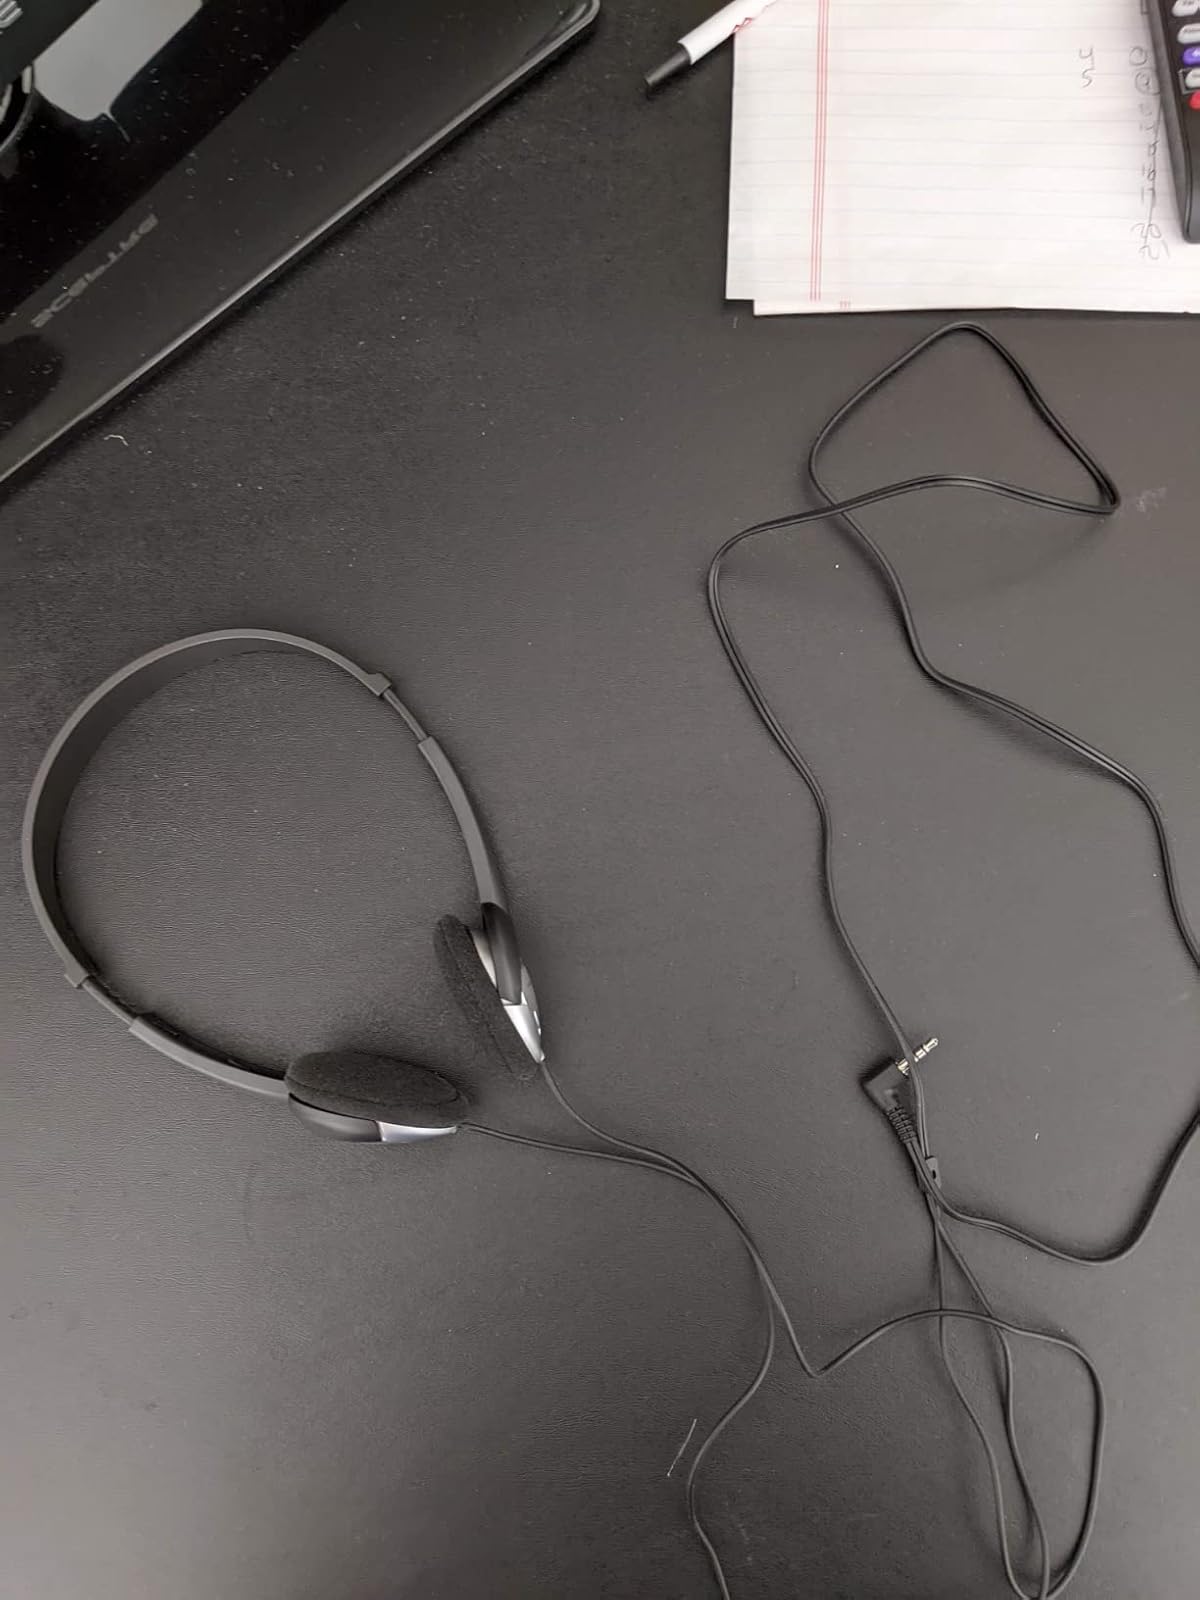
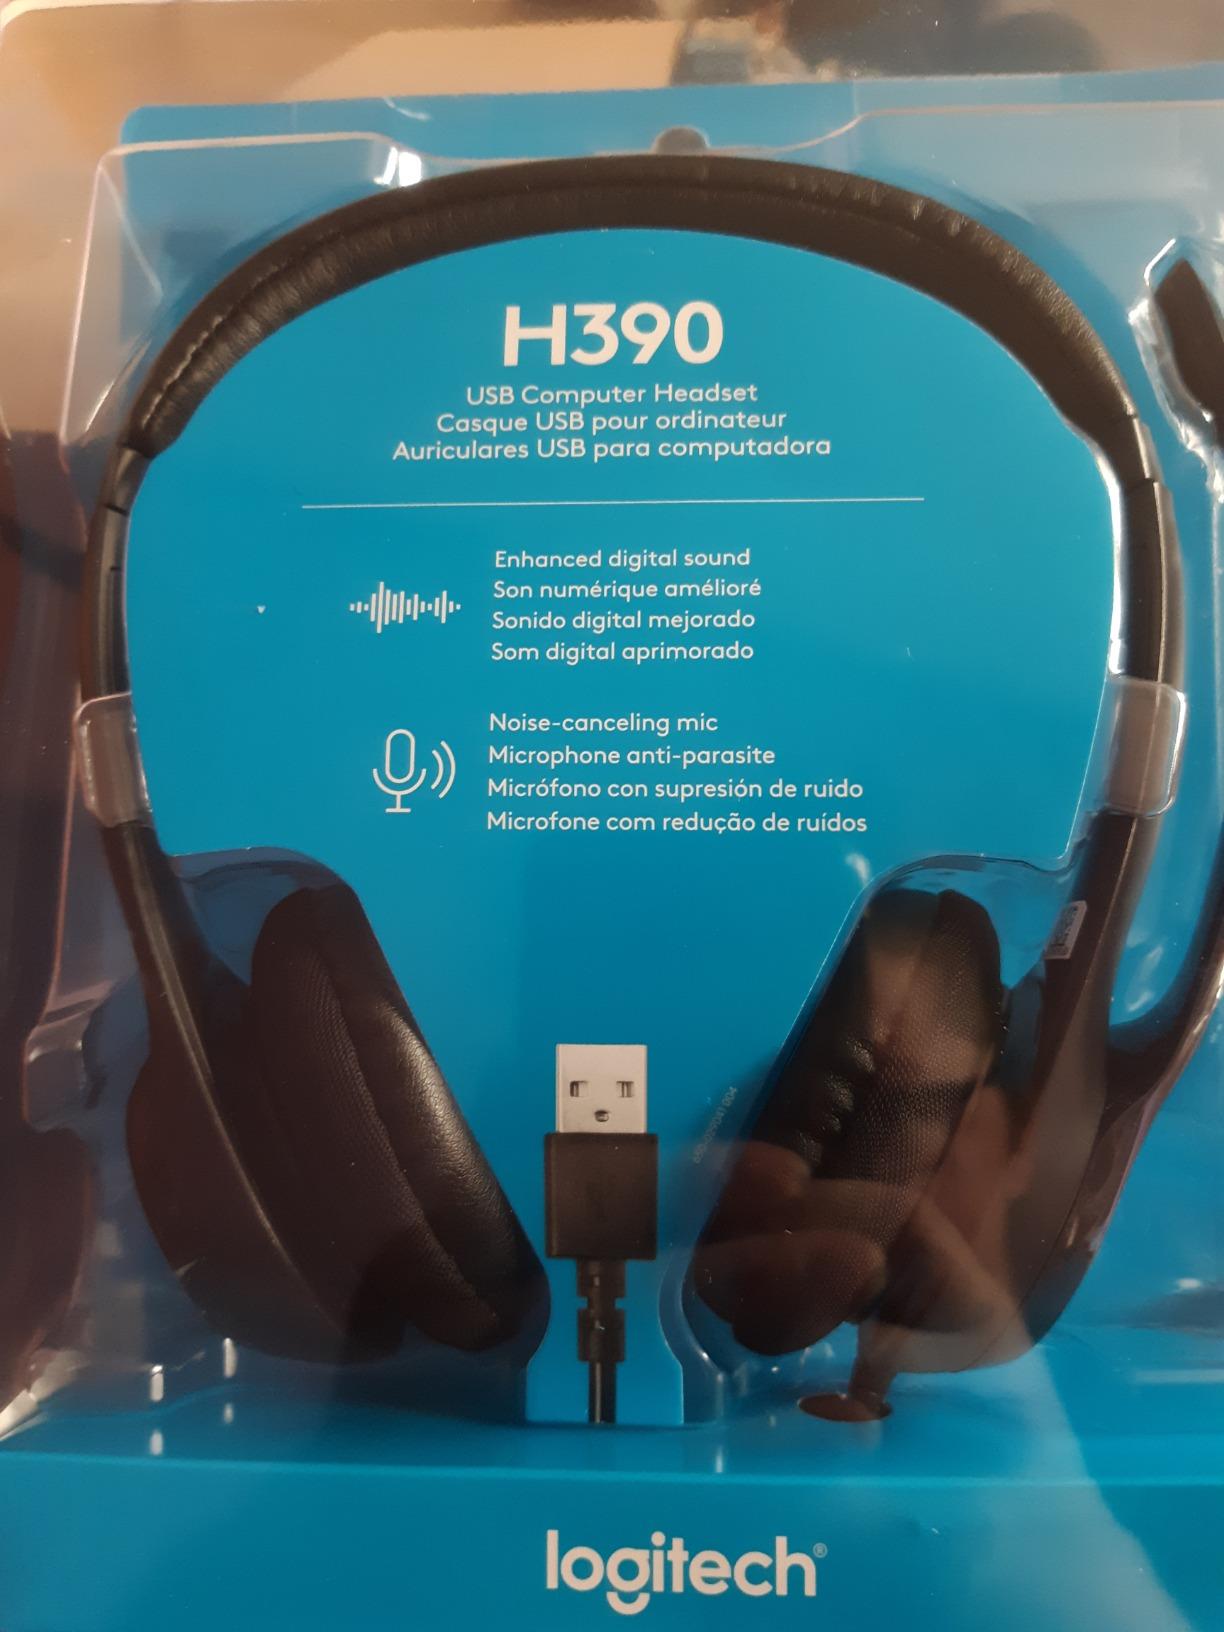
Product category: headphones
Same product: no